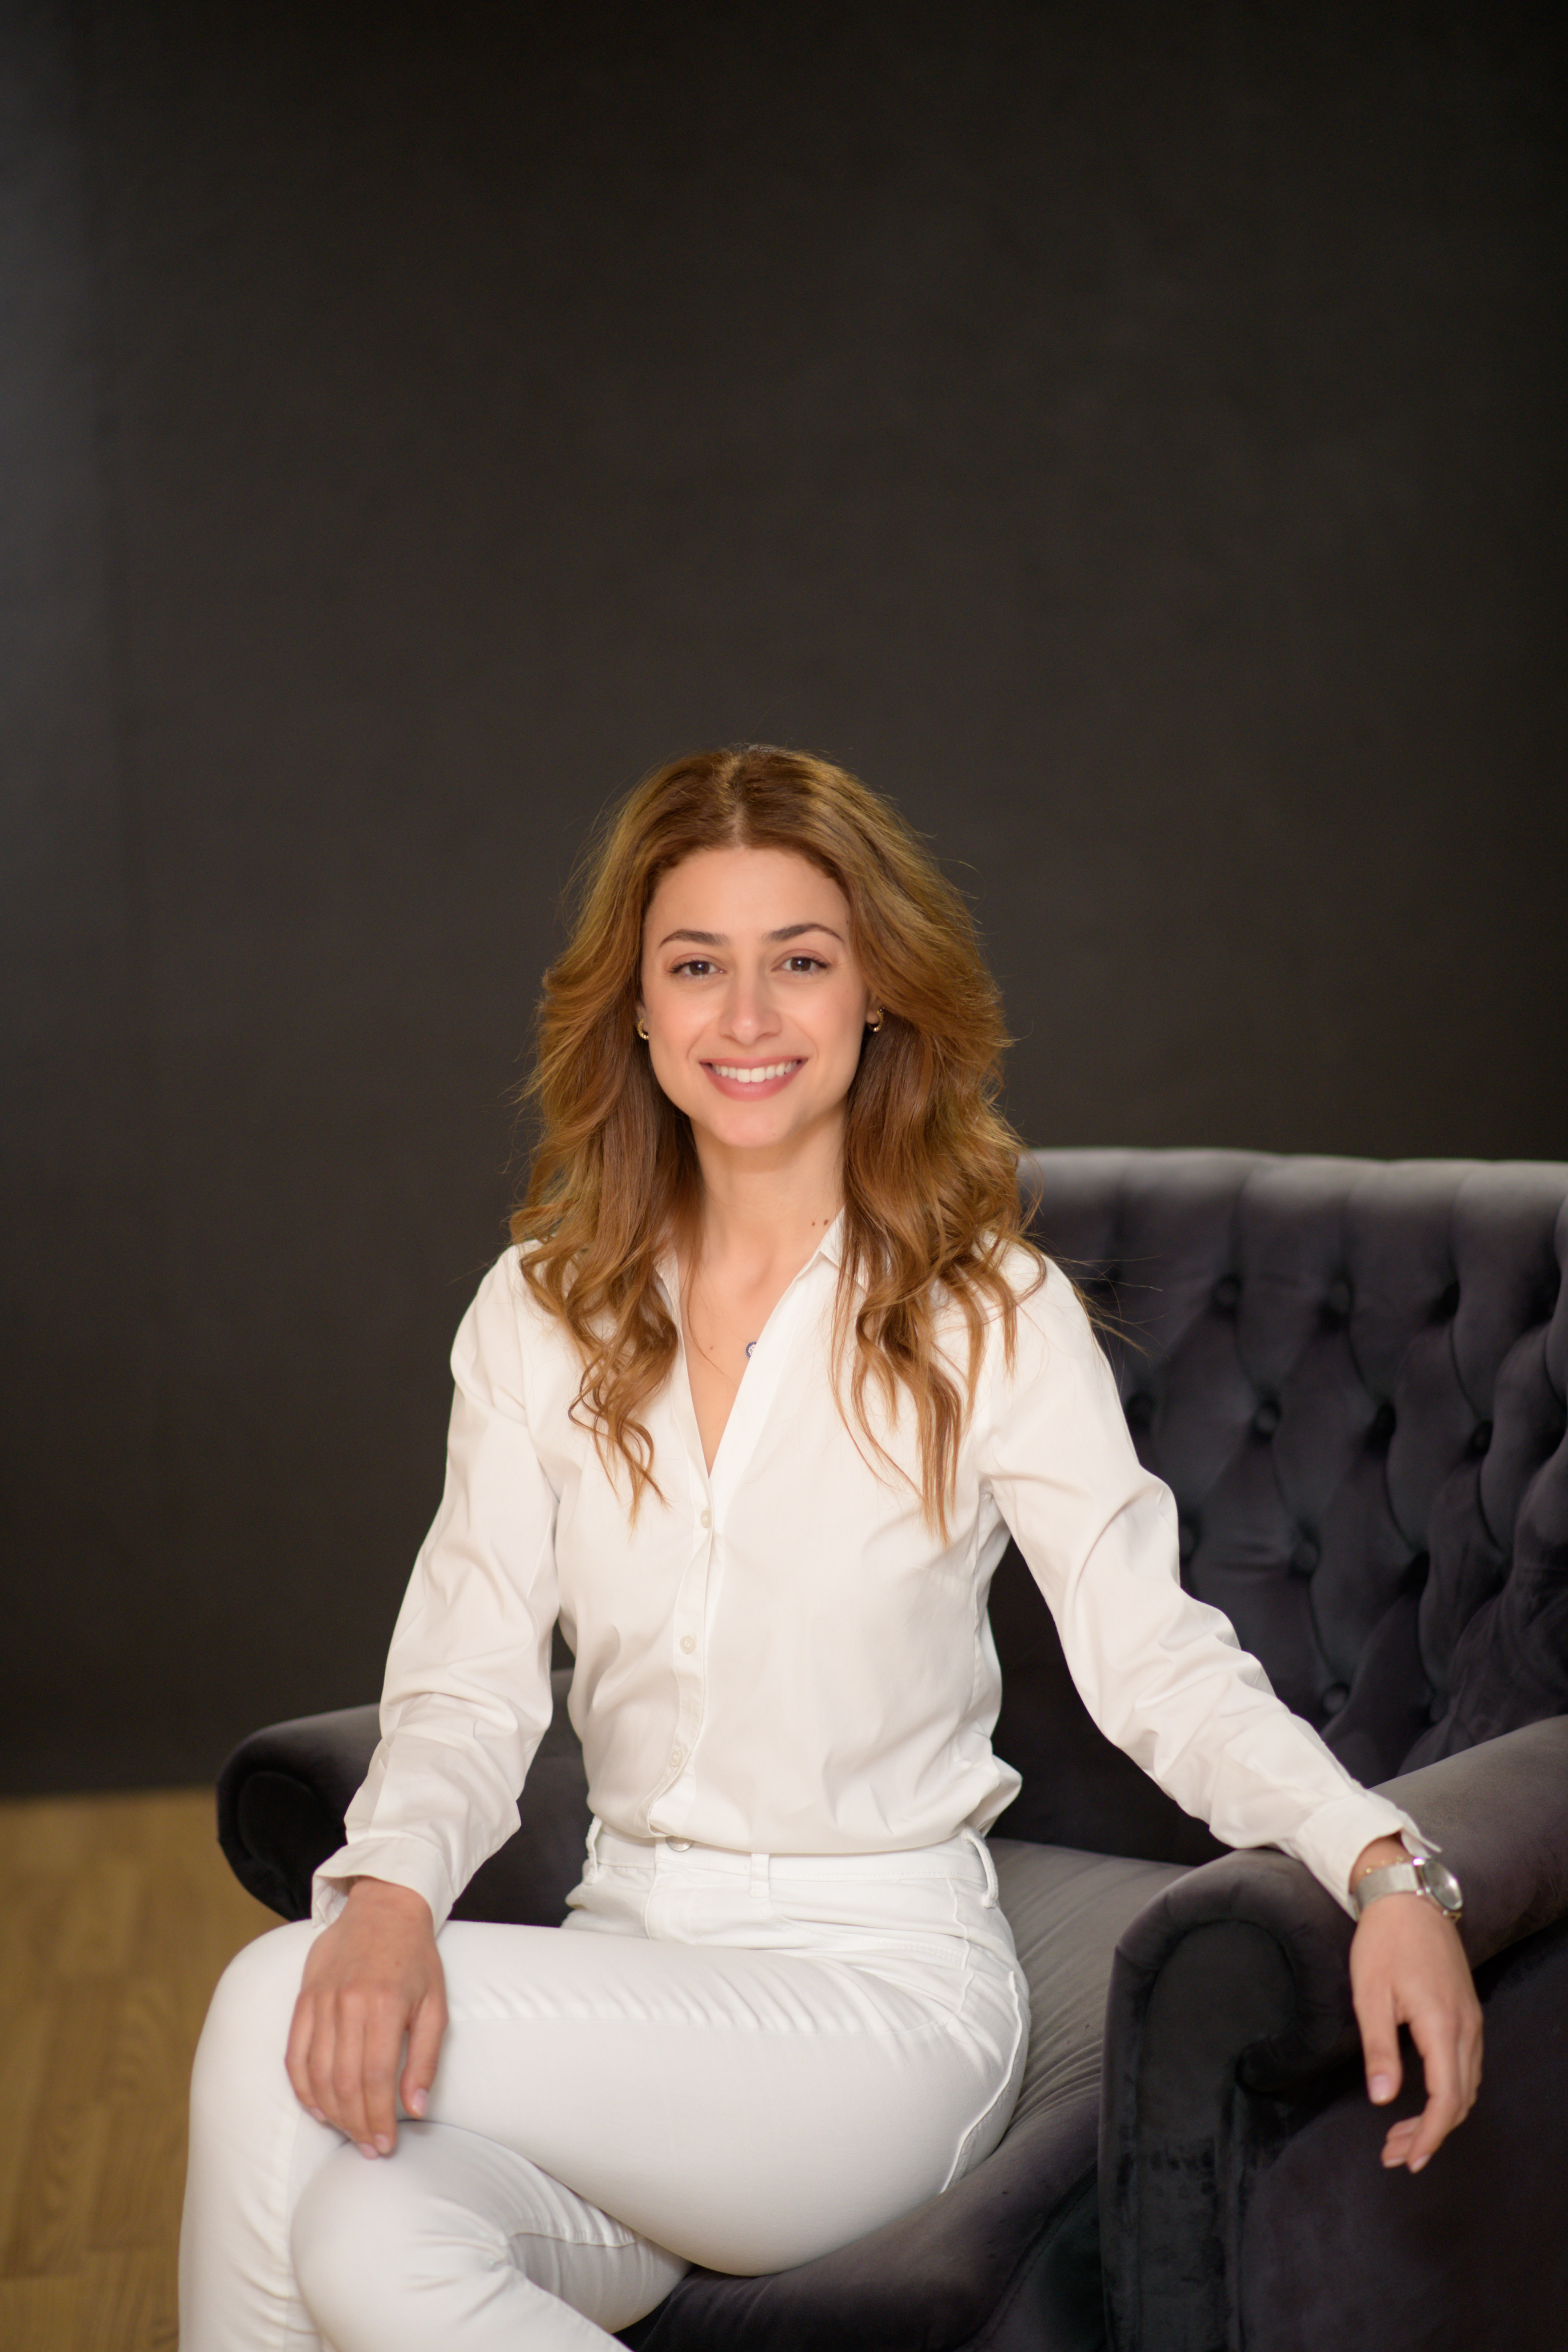
woman, smile, flash photography, comfort, neck, sleeve, gesture, thigh, happy, blazer, knee, beauty, fashion design, couch, long hair, formal wear, human leg, event, waist, sportswear, sitting, fun, white collar worker, fashion model, portrait photography, denim